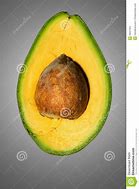
Label: Avocado